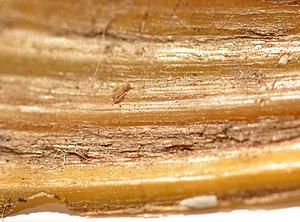
détail coquille d'Unionidae sp
Unionidae est une famille de mollusques bivalves d'eau douce appartenant à l'ordre monophylétique des Unionoida.